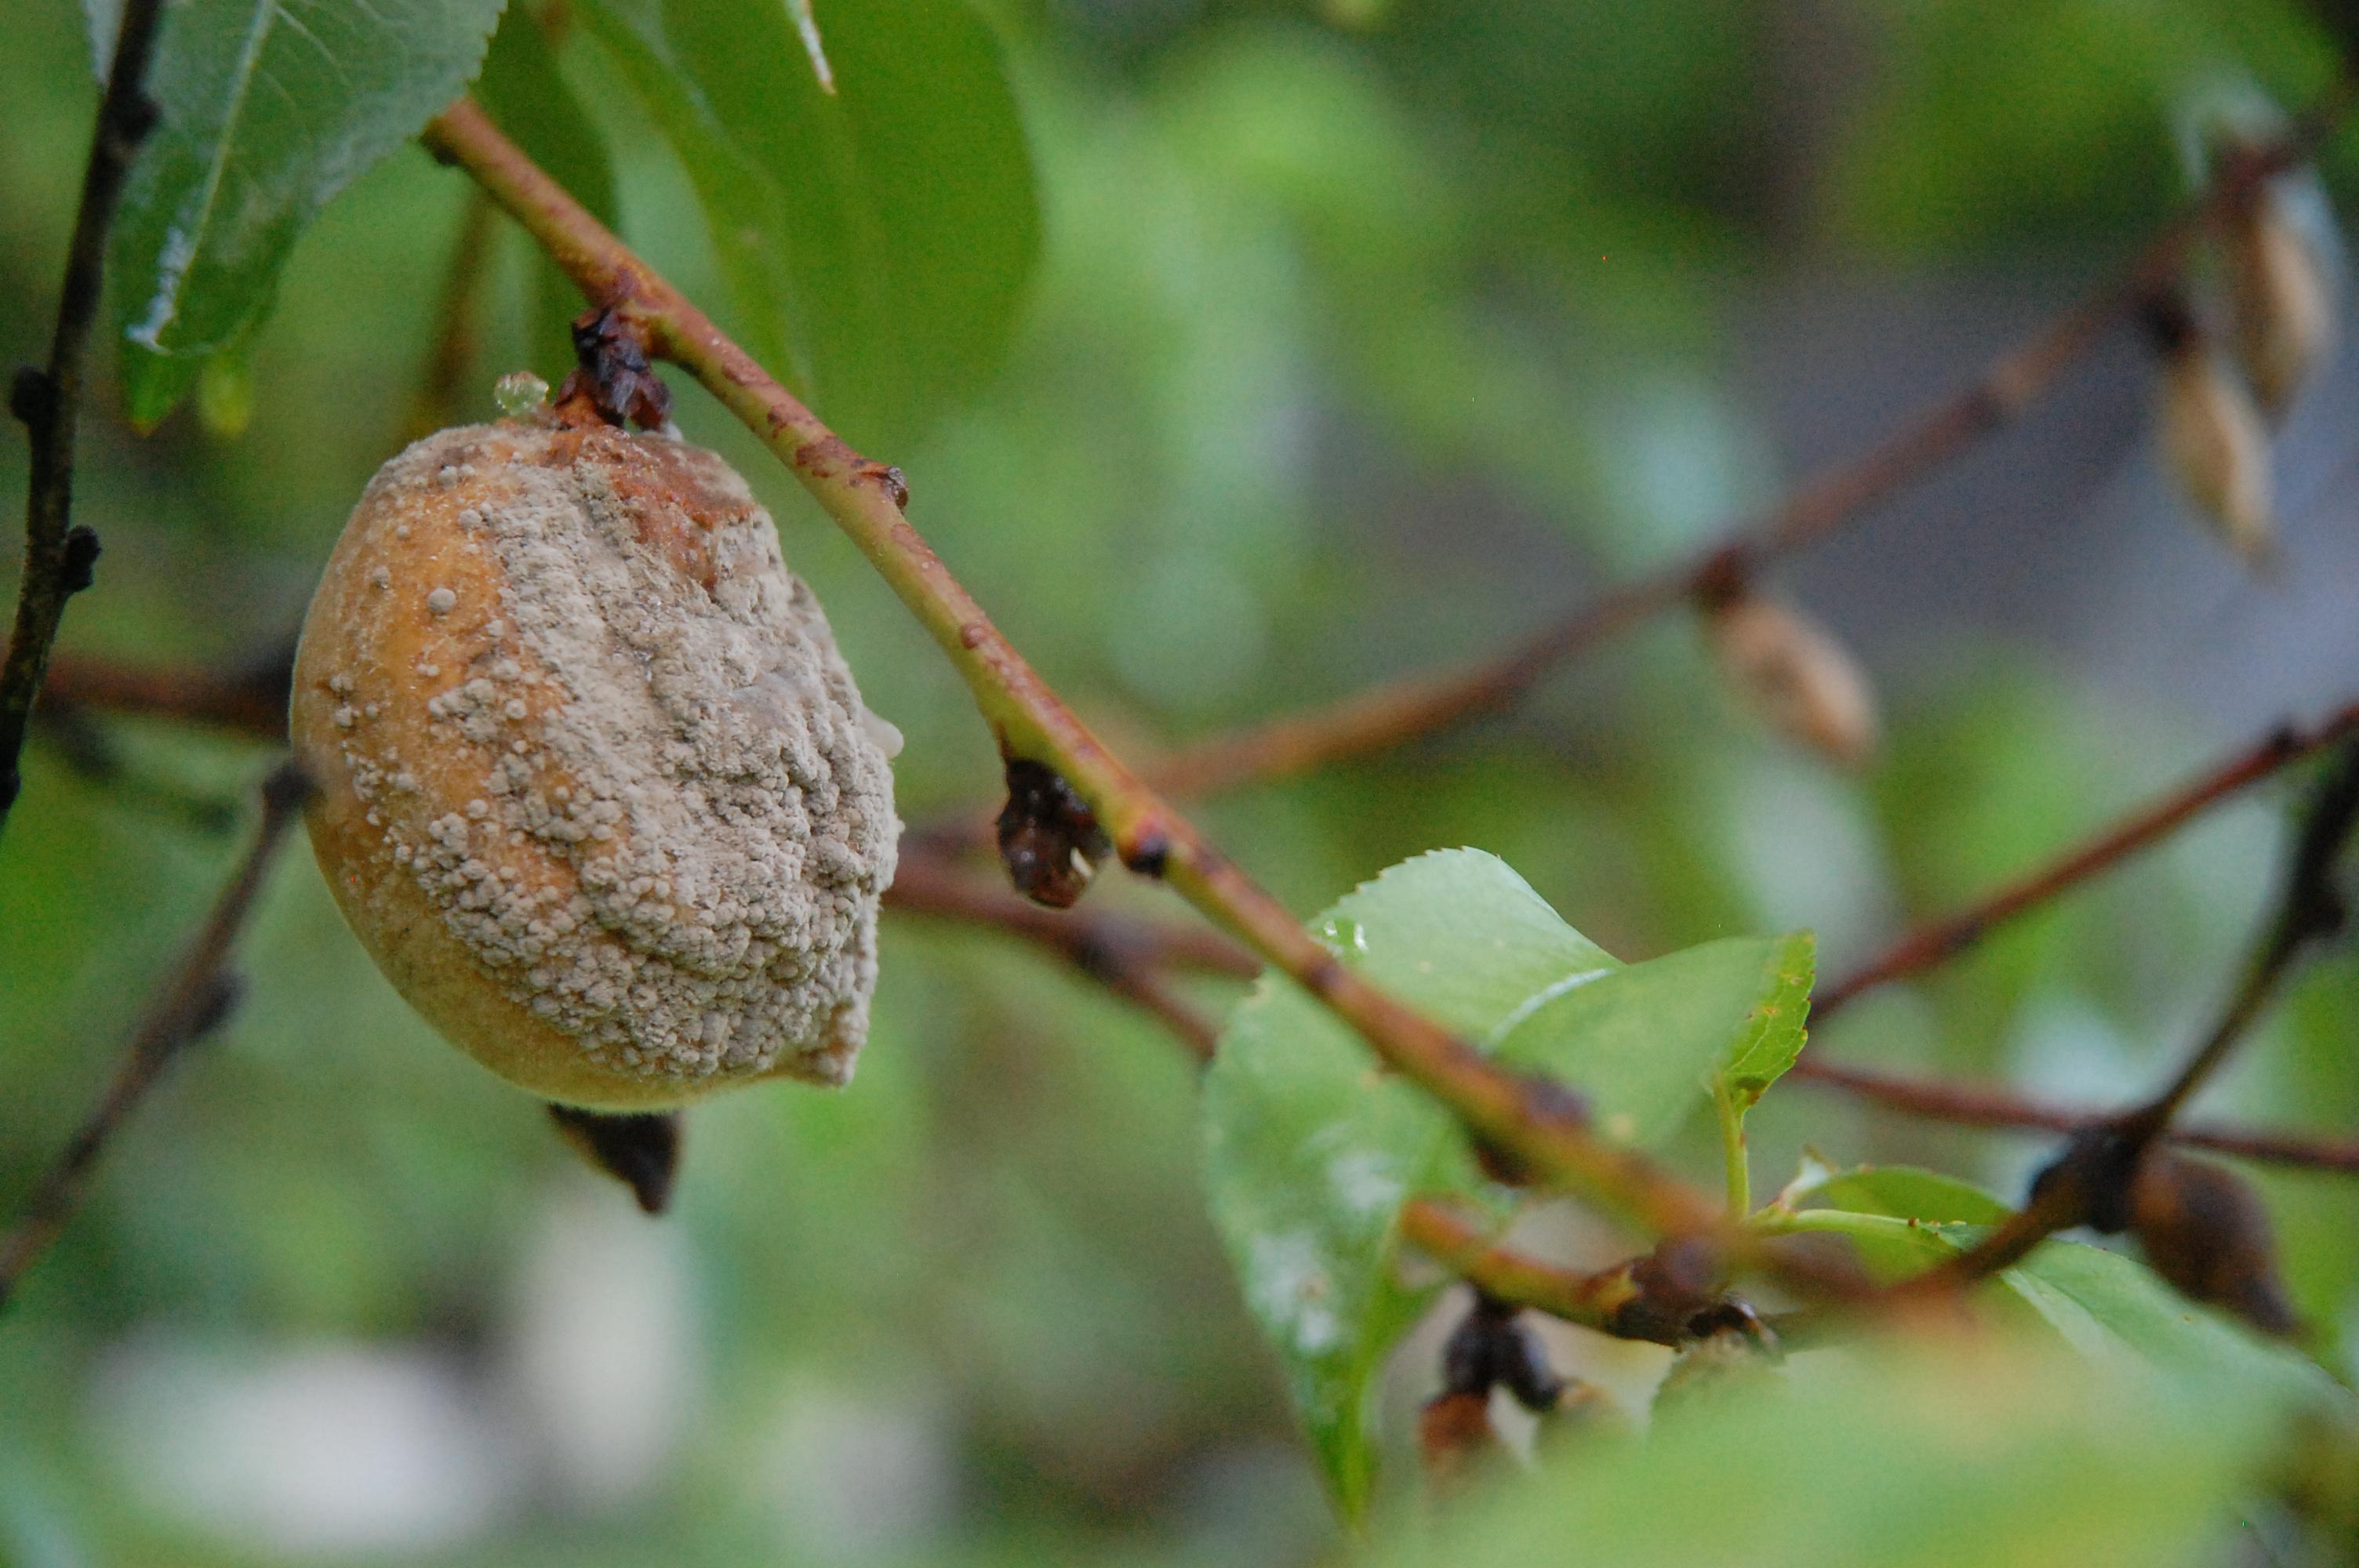
Plant: Peach
Disease: peach brown rot